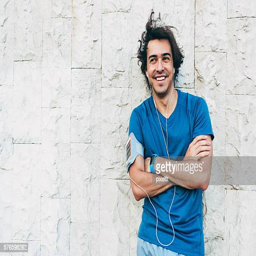
sportsman resting against a stone wall